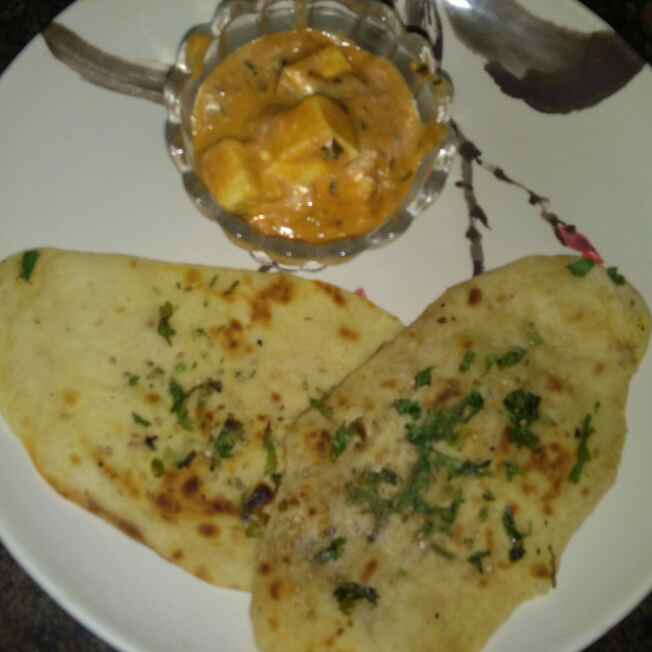
Dish: butter_naan